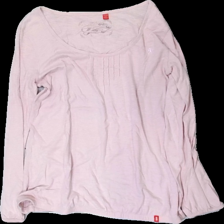
View: front
Type: Top
Category: Ladies
Brand: Esprit
Colors: Pink
Material: 100% cotton
Cut: Regular, C-collar
Size: L
Season: All
Stains: Minor
Price range: <50
Recommended usage: Export